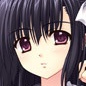
Portrait style: Anime Portrait